Burr (novel)

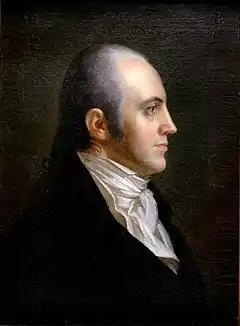
Aaron Burr, the Third U.S. Vice President, 1801–05 (John Vanderlyn, 1802)

"Burr" portrays the eponymous anti-hero as a fascinating and honorable gentleman, and portrays his contemporary opponents as mortal men; thus, George Washington is an incompetent military officer, a general who lost most of his battles; Thomas Jefferson is a fey, especially dark and pedantic hypocrite who schemed and bribed witnesses in support of a false charge of treason against Burr, to whom he almost lost in the 1800 United States presidential election; and Alexander Hamilton is a bastard-born, over-ambitious opportunist whose rise was by General Washington's hand, until being fatally wounded in the 1804 Burr–Hamilton duel.